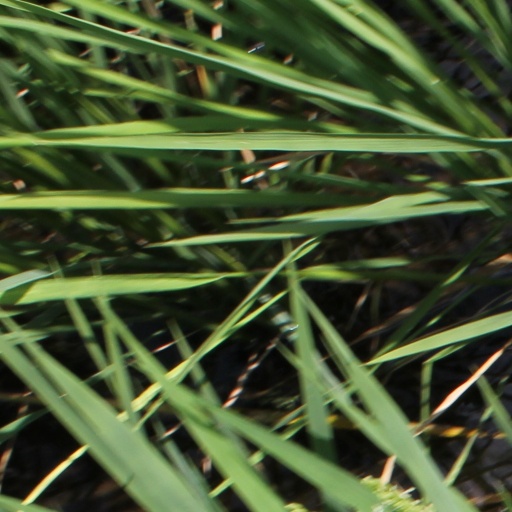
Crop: rice